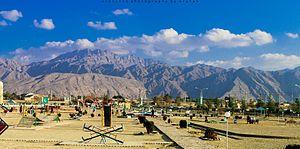
Le district de Quetta est une subdivision administrative de la province du Baloutchistan au Pakistan. Constitué autour de son chef-lieu Quetta, par ailleurs capitale provinciale, le district est un lieu stratégique frontalier avec l'Afghanistan.